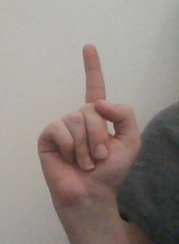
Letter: bb